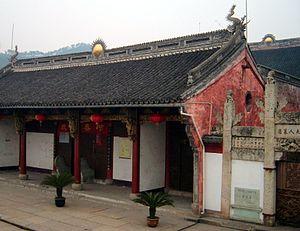
Shangyu est une ville de la province du Zhejiang en Chine. C'est une ville-district placée sous la juridiction administrative de la ville-préfecture de Shaoxing.